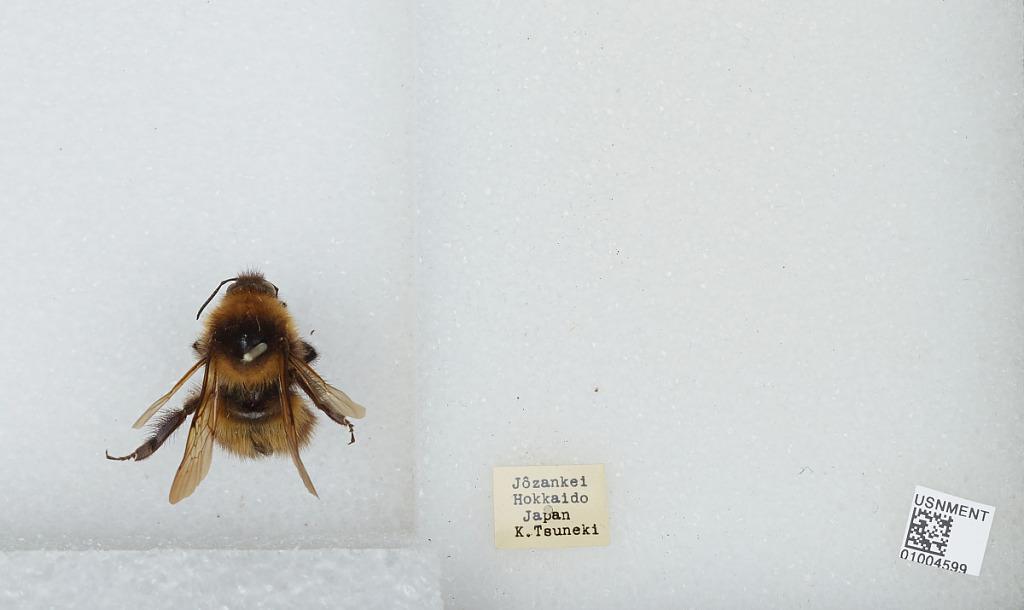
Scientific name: Bombus (Diversobombus) diversus Smith
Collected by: K. Tsuneki
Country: Japan
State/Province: Hokkaido
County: Jozankei